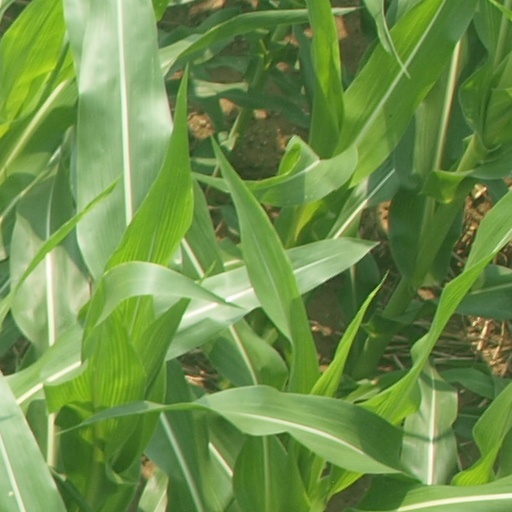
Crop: maize; corn